Andrew Tait

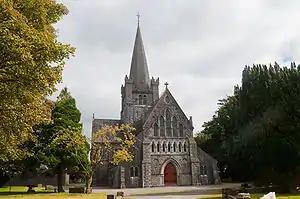
Tuam Cathedral

In 1871 he was Rector of Kilkerrin. In 1872 he was elected a Fellow of the Royal Society of Edinburgh. His proposer was William Thomson, Lord Kelvin. In Kilkerrin he was a member of the Irish Church Missions Society.